Answer in natural language. Is black lshaped countertop in front of brown colour cube shape wooden material? Choose between the following options: yes or no
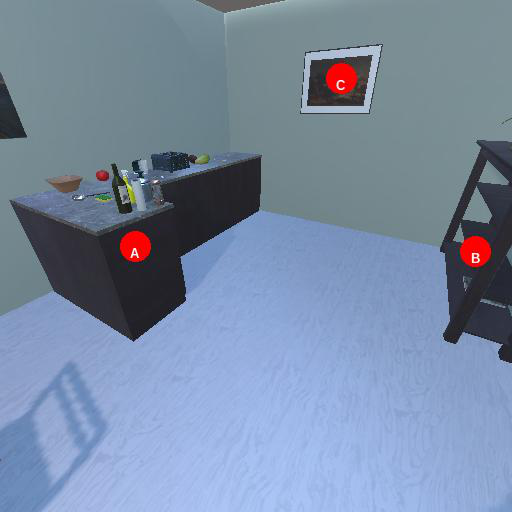
<answer>yes</answer>